Patushay

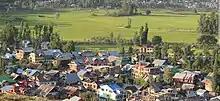
Aerial view of Patushay

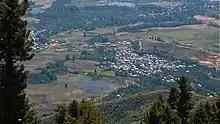
View of Patushay Village from Tarkepora

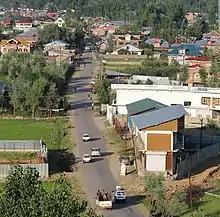
Main Road (Sopore-Bandipora Rd) Patushay Village

Patushay village is nestled in the scenic Bandipora District, surrounded by the breathtaking beauty of Jammu and Kashmir. This quaint village is known for its picturesque landscapes, with lush green meadows, a hill (called 'Wuder' by locals) providing a panorama view of the village with the India largest fresh water lake, Wular Lake in the east. The village exudes a serene charm, offering a peaceful retreat from the hustle and bustle of urban life. Patushay is also rich in cultural heritage, with its residents showcasing the warmth of Kashmiri hospitality. The traditional architecture of the houses adds to the village's rustic appeal, making it an ideal destination for those seeking a tranquil and culturally enriching experience.